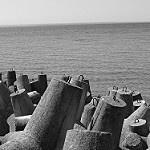
Label: B & W